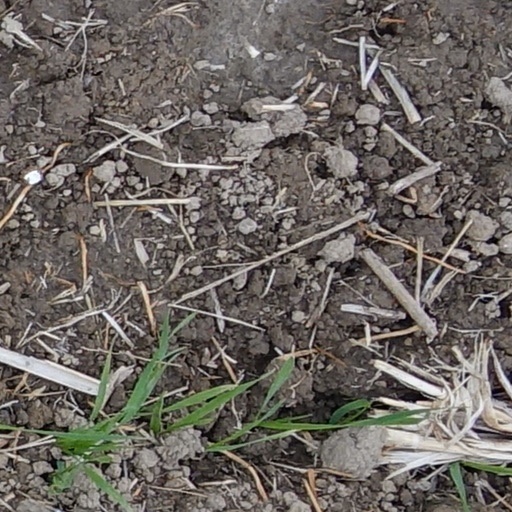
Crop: wheat